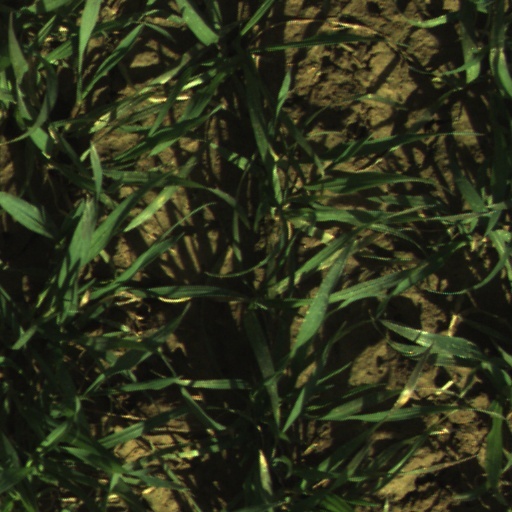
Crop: wheat